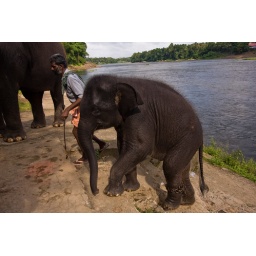
This little girl kept running around, wouldn't stay in one place.